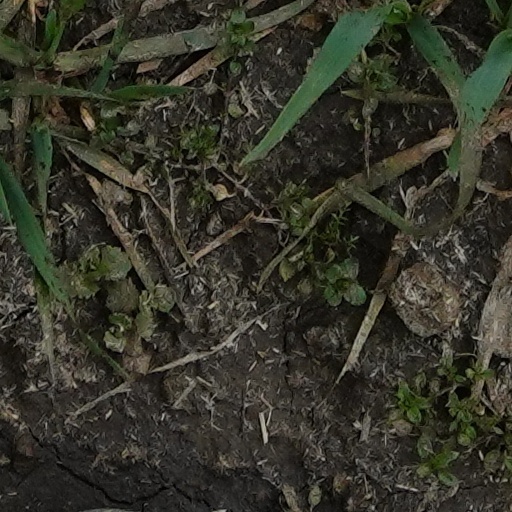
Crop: wheat